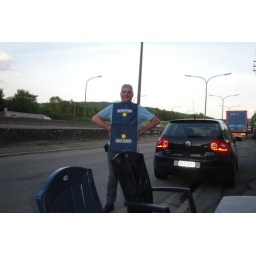
Henki - eten bij het monument in Bande met D,im,Frans,Ooms,Bernaards en Cees van Getron 3